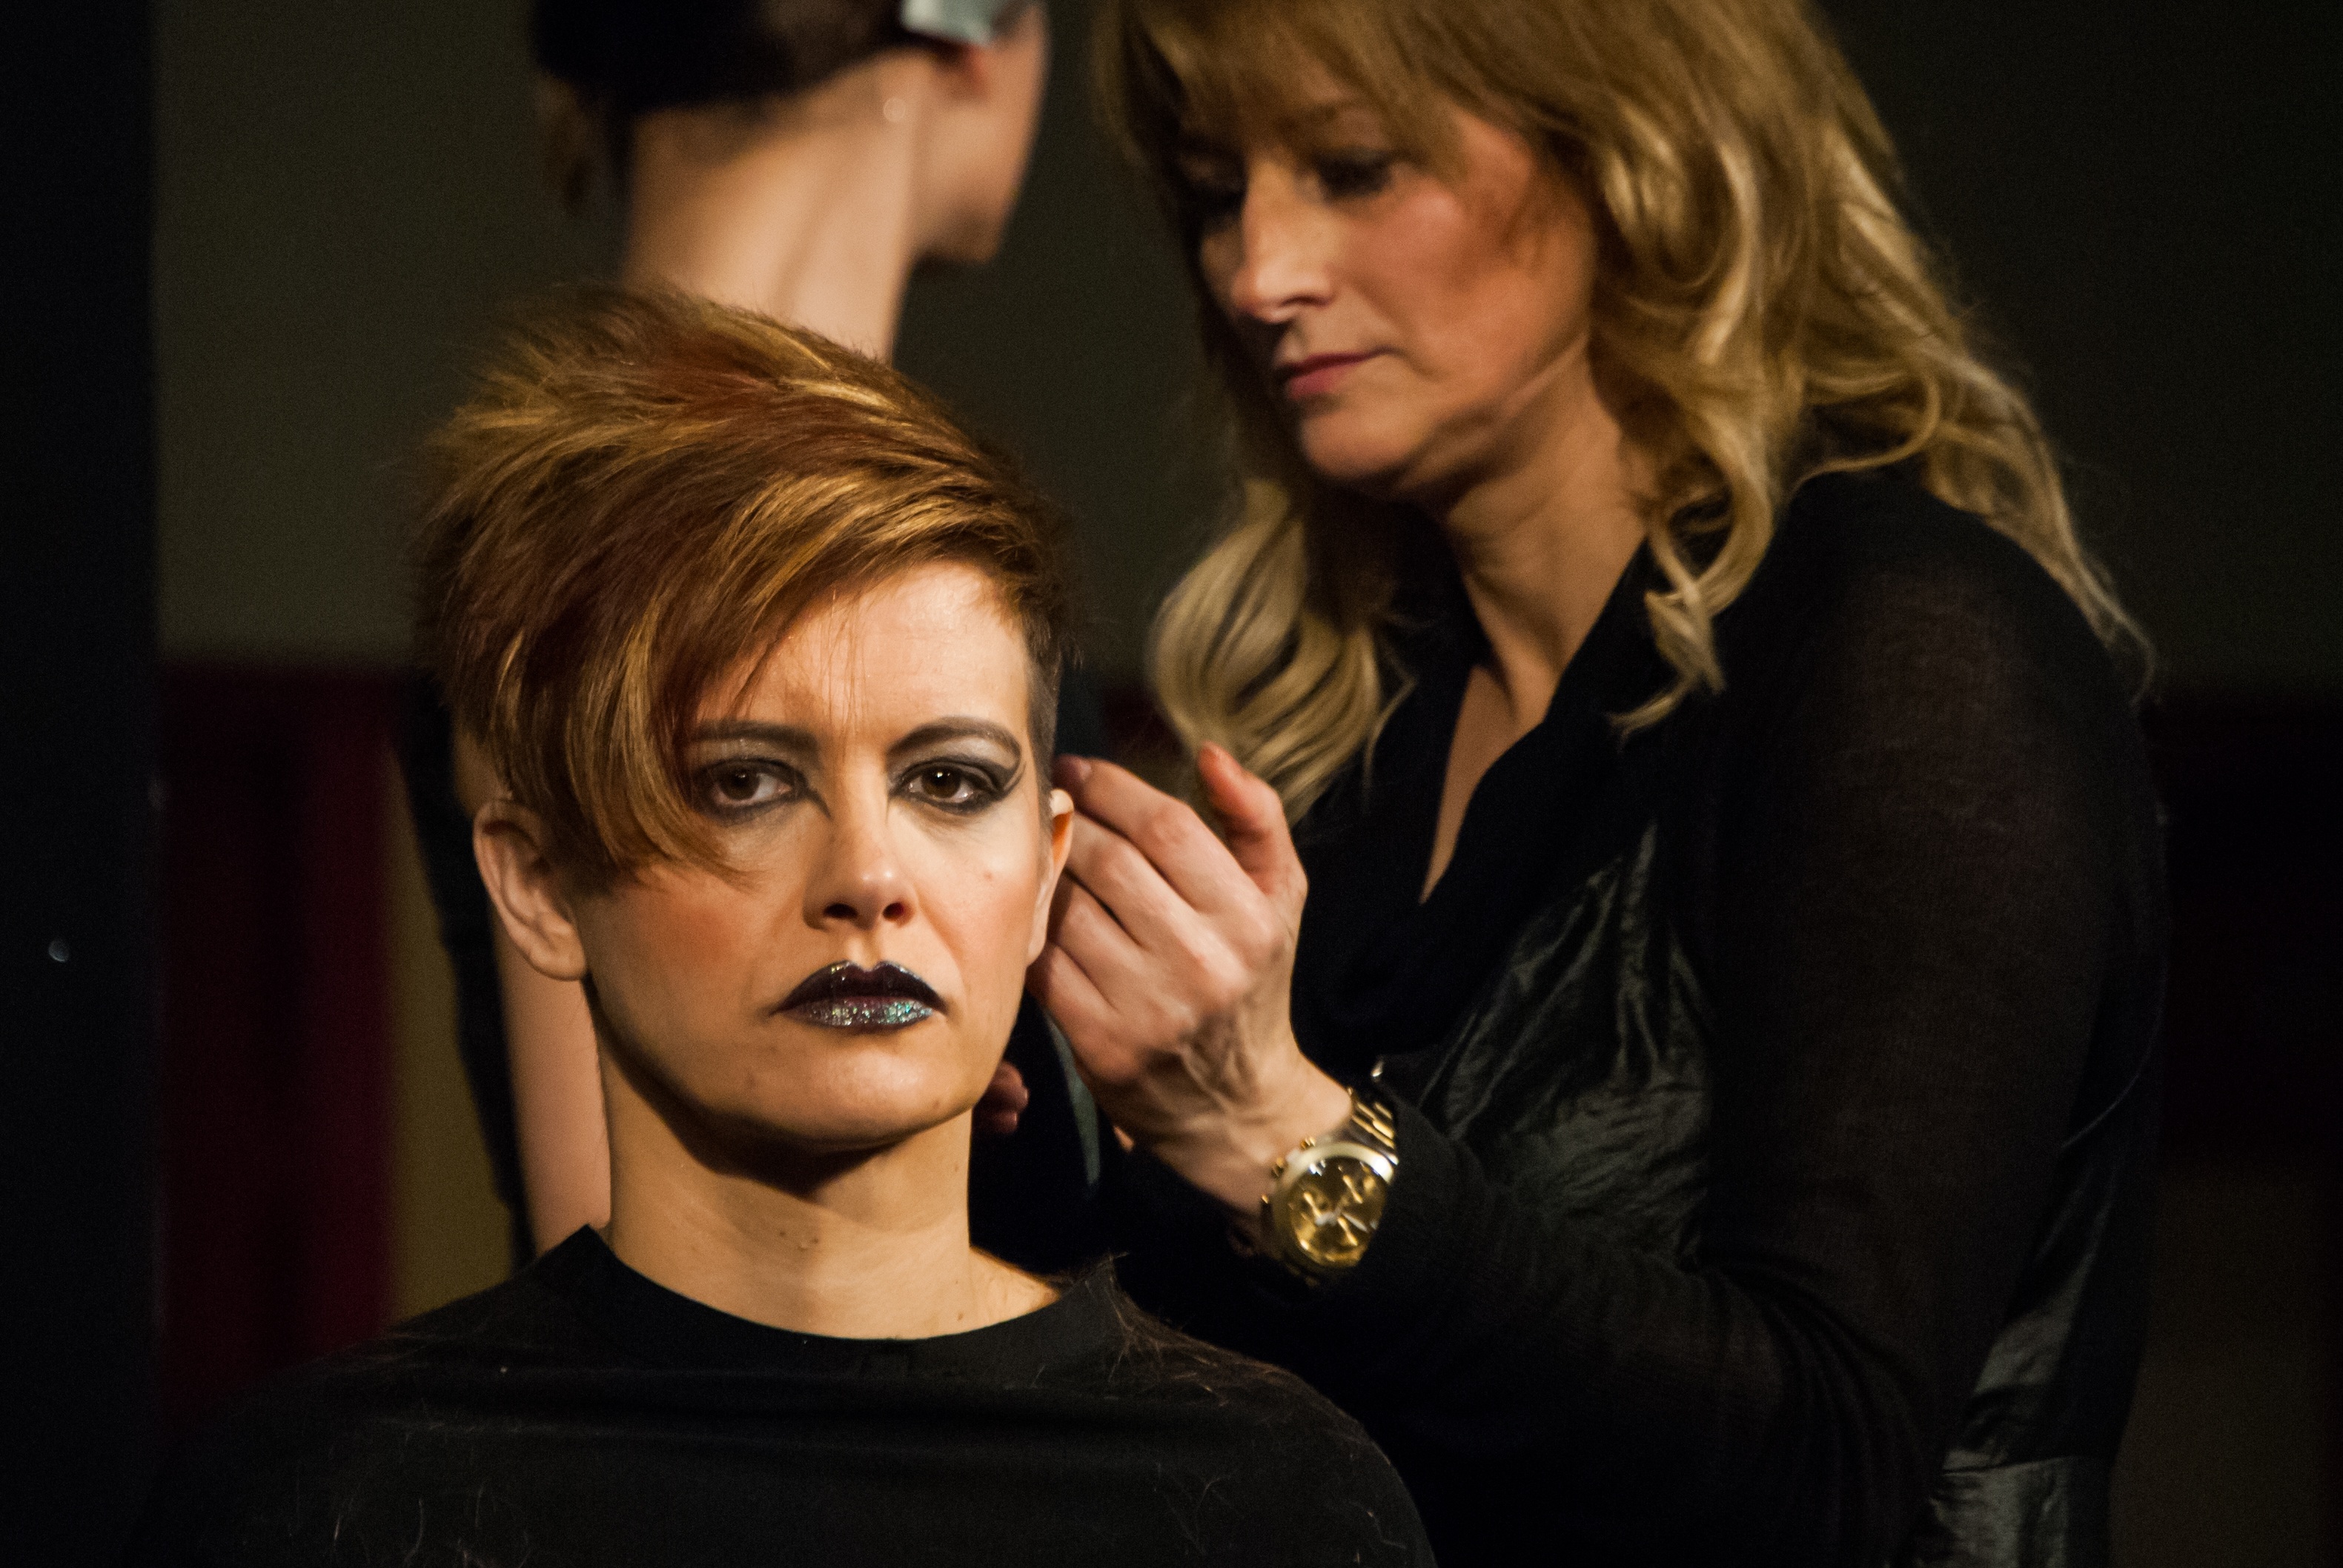
woman, hair, model, fashion, cut, women, singing, presentation, hairdresser, expocosm tica